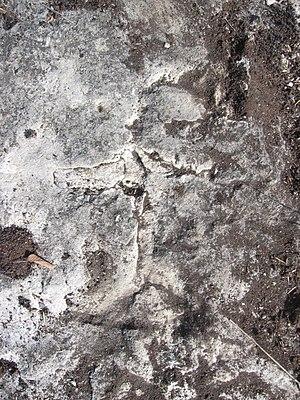
Croix cathare gravée dans le sol de ce qui était le donjon.
Le château de Niort-de-Sault est un ancien château cathare, méconnu car en ruines et situé à l'écart des circuits touristiques, sur la commune de Niort-de-Sault, dans le département de l'Aude. Il n'en reste que quelques vestiges, mais son histoire mouvementée, autant que la puissante famille dont il était le fief, méritent d'être rapportées : le château de Niort-de-Sault fut le dernier soumis, quelques mois après Quéribus.